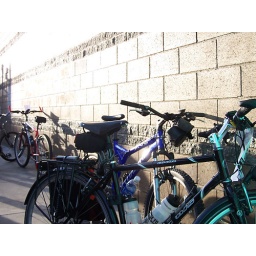
...the blue bike in the background.